Lightman (film)

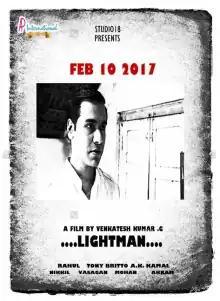
Release poster

Lightman is a 2017 Indian Tamil-language film, written, produced and directed by Kumar G. Venkatesh. The film portrays the life of lightmen in cinema, portrayed by Karthik Nagarajan.